Marchioness disaster

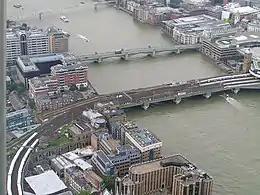
Aerial view, from the south bank, of Cannon Street Railway Bridge (nearest to the camera) and Southwark Bridge. The Millennium Bridge, visible at the top of the picture, was not standing at the time of the crash.

When "Bowbelle" was within of "Marchioness", the smaller vessel was affected by the forces of interaction—the water being pushed ahead of the large ship. At about 1:46 am, just after "Marchioness" passed under Southwark Bridge, she was hit twice by "Bowbelle"s bow. The first impact was from "Marchioness"s stern, which had the effect of turning the smaller vessel to port. The second impact was from the stern, and caused the pleasure boat to pivot round the bow of "Bowbelle", and turn it on its side, probably to an angle of 120°. The upper superstructure of "Marchioness" was ripped off by "Bowbelle"s anchor. The lower saloon was quickly flooded and the lights went out. The weight and momentum of "Bowbelle" pushed "Marchioness" underwater and she sank, stern first, within 30 seconds of being hit. McGowan had been thrown from the boat into the water, but climbed back on board to tie open the port side door, which led to the dance floor, to allow several people to escape. One eyewitness to the crash, Keith Fawkes-Underwood, who viewed the incident from the south bank of the Thames, reported: